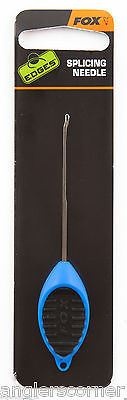
Fox Edges Splicing Needle
FOX EDGES SPLICING NEEDLE The Fox Splicing Needle is designed to neatly splice loops into leadcore or 30lb Submerge leaders. The needle features a micro engineered, hinged gate which closes to capture the fibres and prevents snagging during the splicing process. The needle shaft is constructed from ultra low diameter stainless steel and this makes the needle ideal for hair rigging small, soft baits without splitting or tearing.
Brand: Fox
Category: Sporting Goods > Outdoor Recreation > Fishing > Fishing Hook Removal Tools > Stringer Needles